Question: Please indicate a possible affordance area of the cut_carrot that can be used for eating
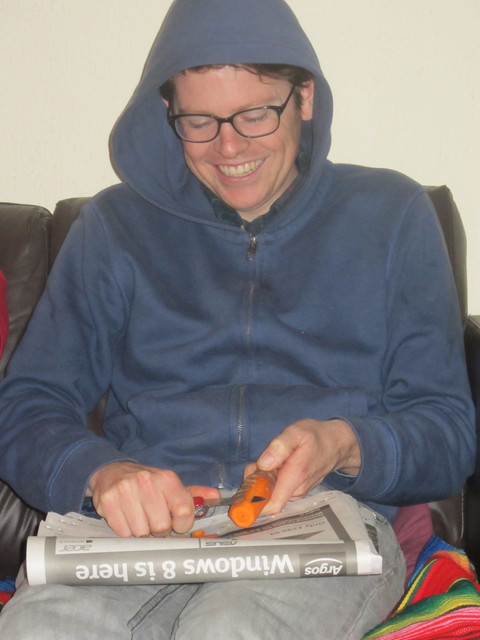
Answer: [203.566, 496.866, 270.316, 508.491]